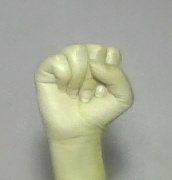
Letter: saad